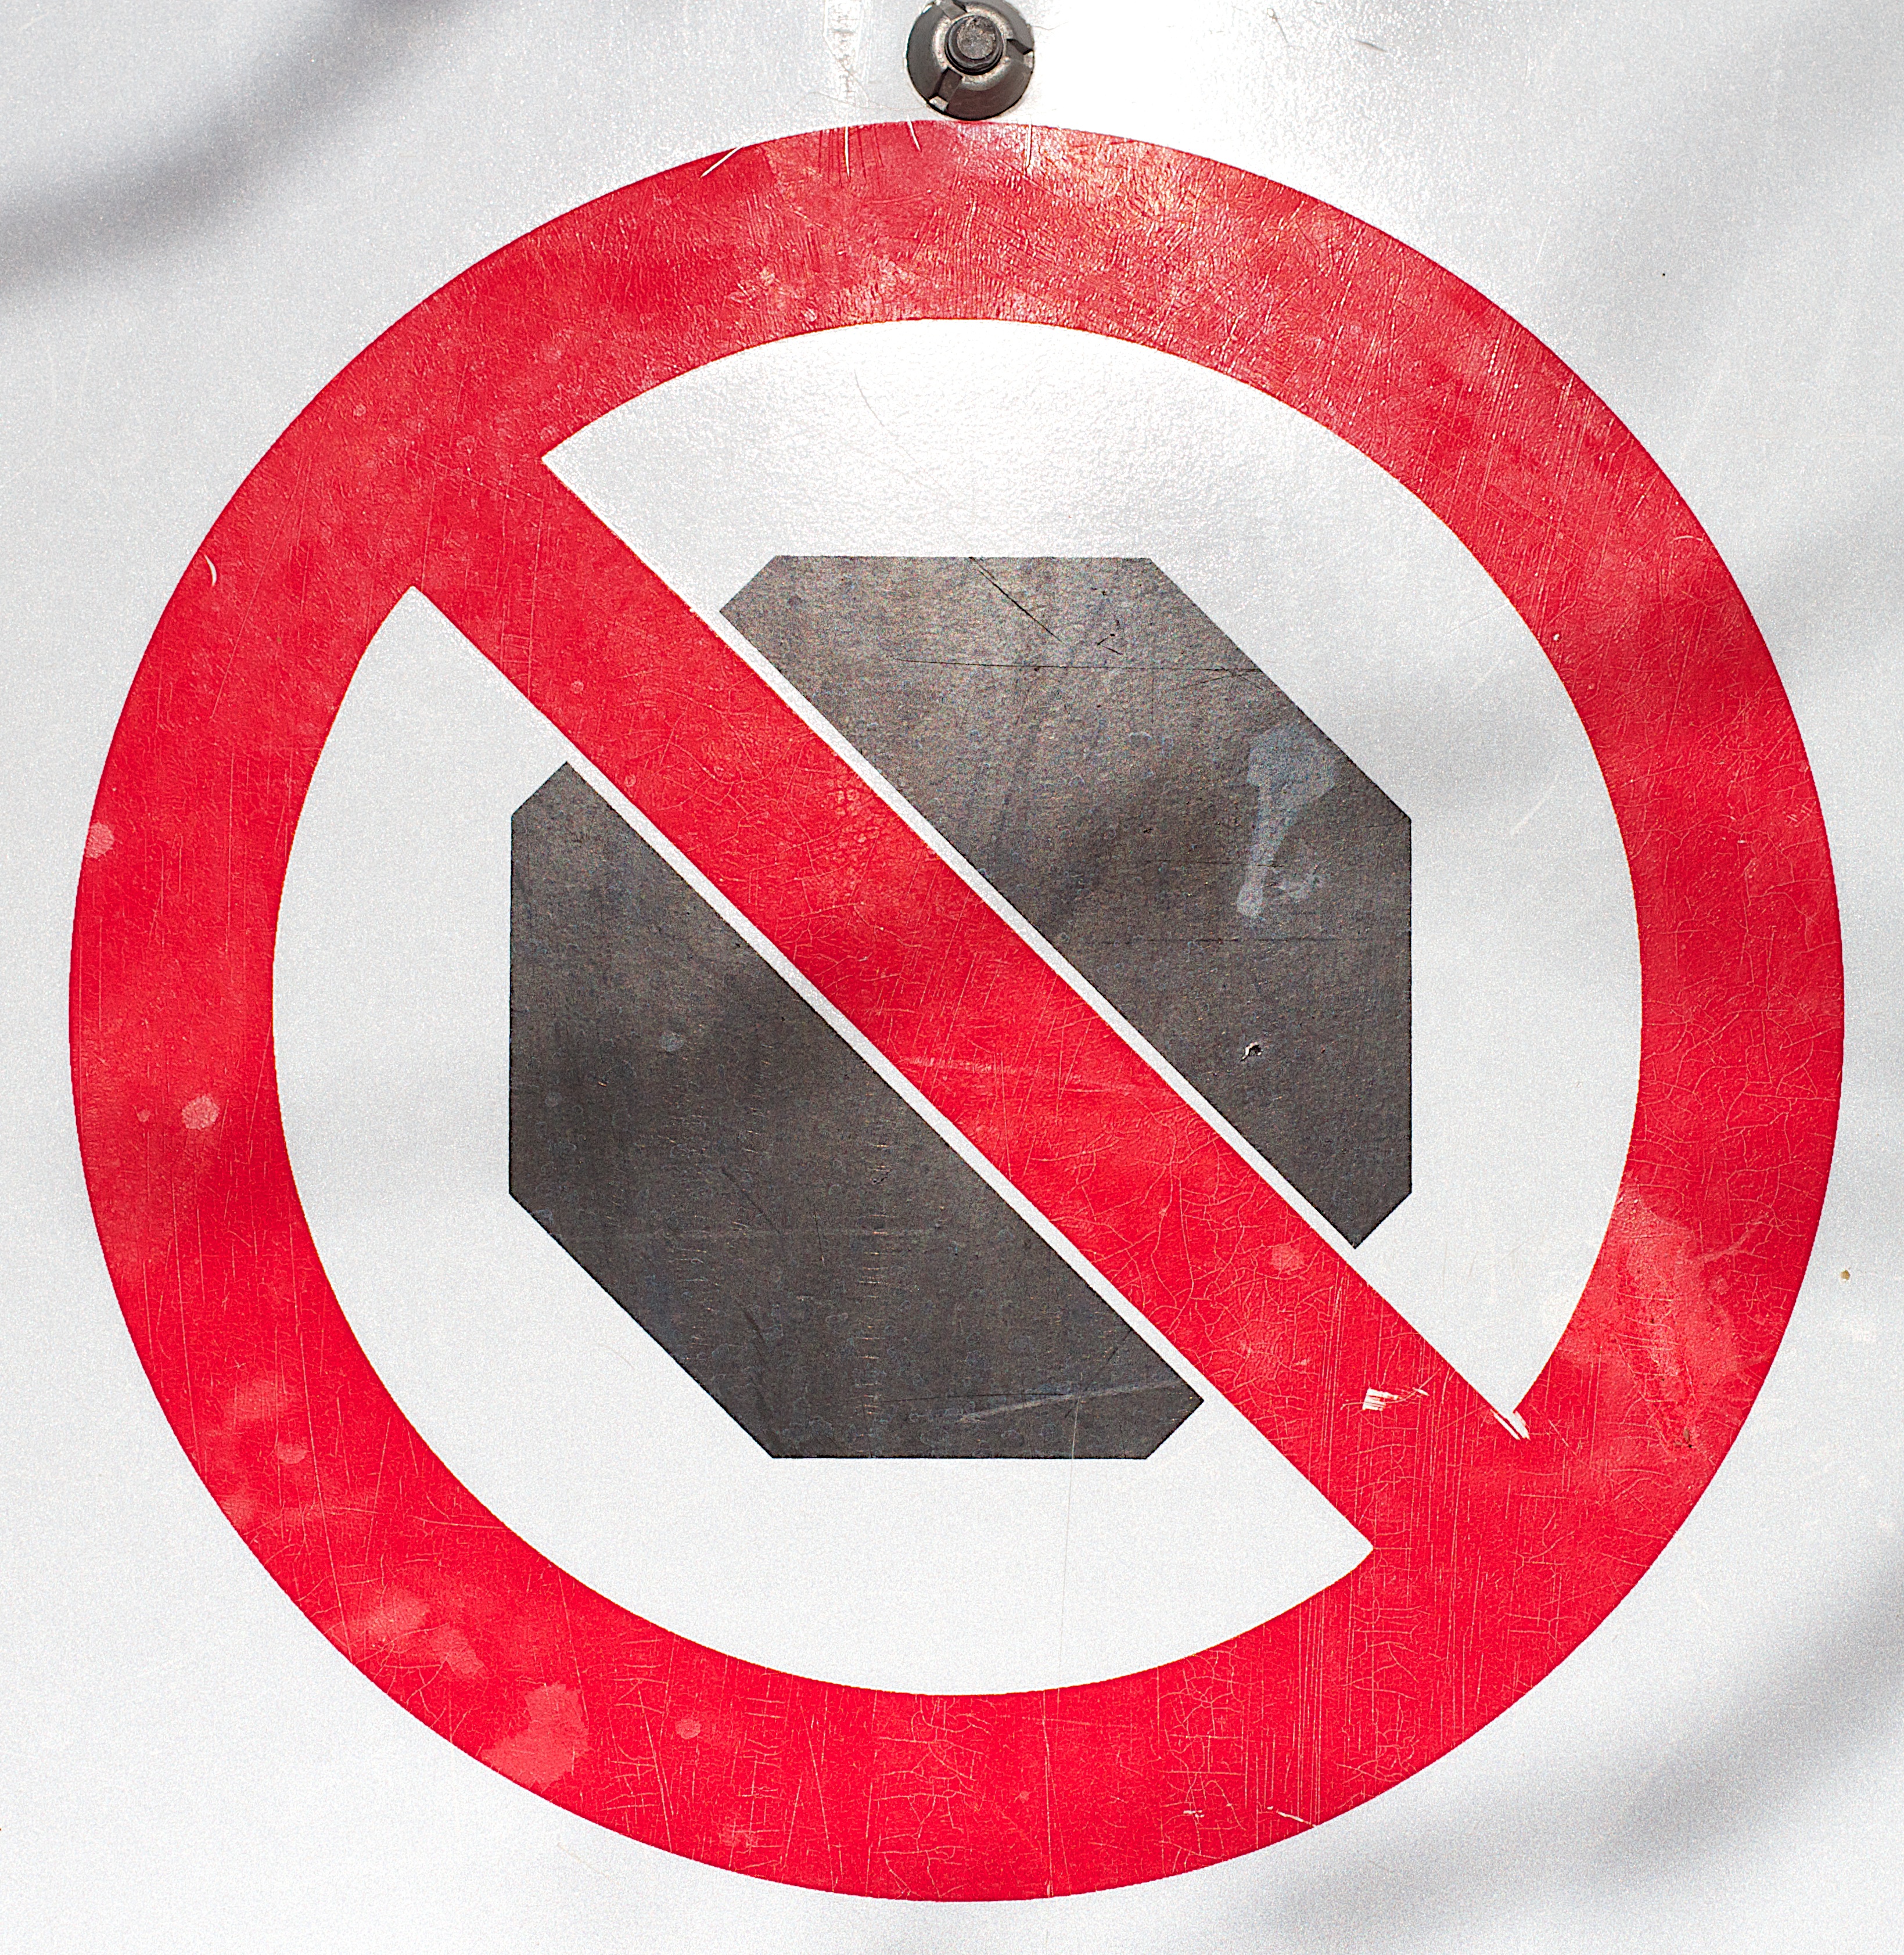
number, circle, brand, font, trademark, traffic sign, house numbering